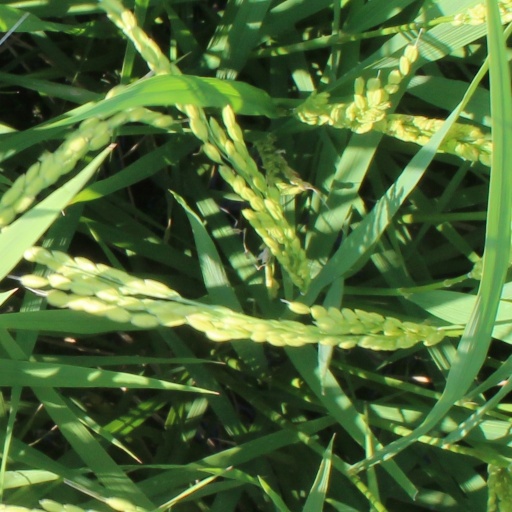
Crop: rice